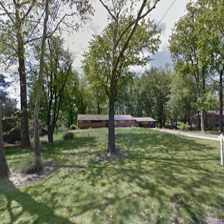
Label: streetView